Chris Guest (artist)

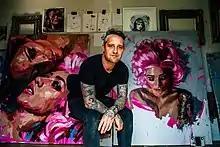
Chris Guest in his Studio

Chris Guest is an artist living in London who creates paintings that focusing on heavily tattooed people, utilizing classical oil painting techniques to create paintings in a figurative tradition, coupled with a contemporary twist. His work has been described as having a "pin-up" style that brings together the past with the modern and he has been cited as one of 15 artists that depict the tattooed community through incredible large-scale art.